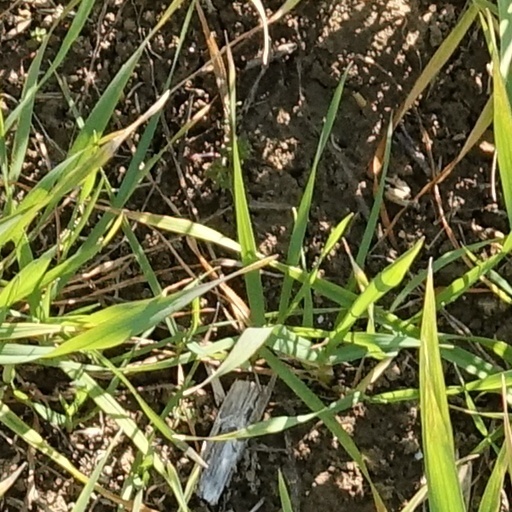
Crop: wheat